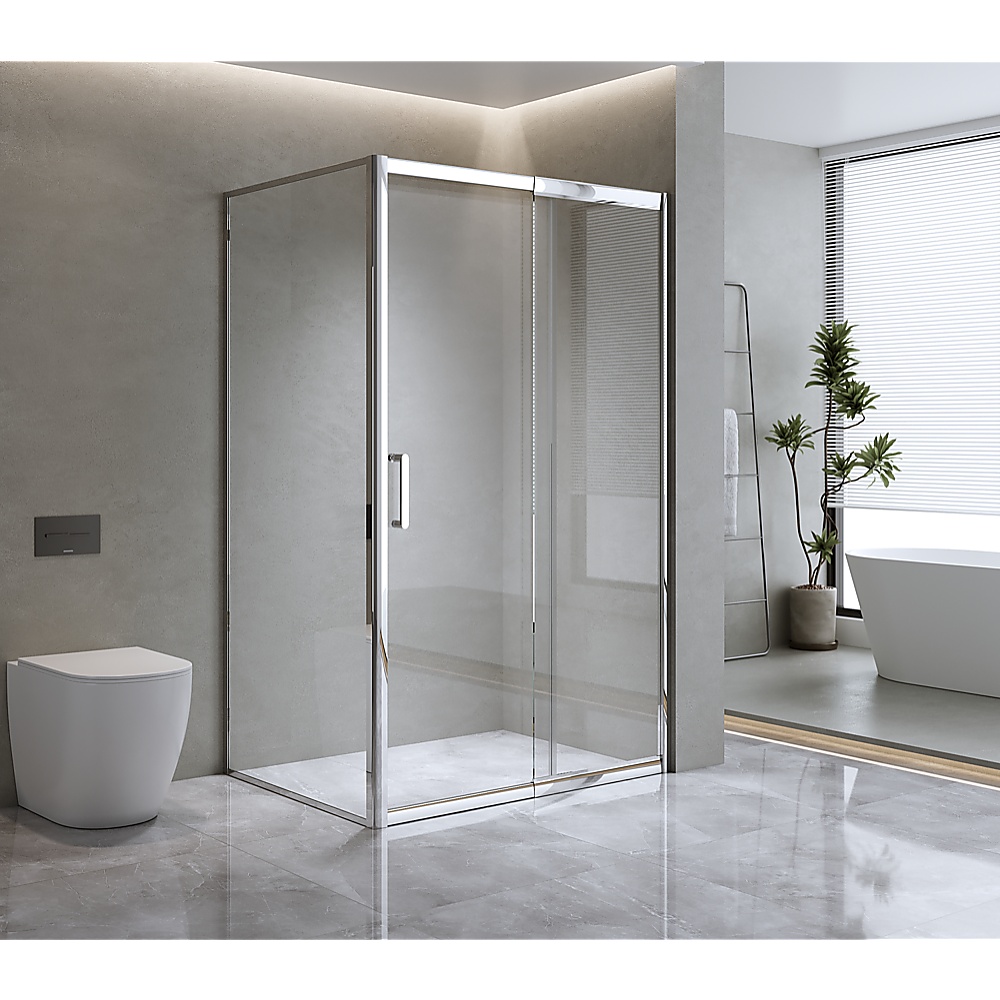
Adjustable 1300x920mm Single Door Corner Sliding Glass Shower Screen in Chrome
Experience the contemporary elegance of a corner shower screen from Della Francesca. This innovative design combines the sleek aesthetics of a modern shower screen with enhanced durability. Crafted using toughened safety glass that adheres to Australian glazing standards, it's built to withstand the rigors of daily use. Marvel in the clean and minimalist look of the clear screen with polished door handles, it is a seamless fit for any style. Its upscale appearance transforms your bathroom, adding value to your home. Thanks to its adjustable front and return side, this shower screen will easily accommodate your shower space. The reversible entry ensures convenient placement in your desired corner. Elevate your bathroom's aesthetic with this exquisite shower screen today! Features and Specifications: Height: 195cm Thickness of glass: 6mm Colour: Chrome (frame) and clear (glass screen) Material: Toughened safety glass made to Australian standardsAS/NZS 2208:1996 100mm Adjustable front side, and 30mm adjustable return panel Reversible entry from either left or right Door features a magnetic closing strip for easy cleaning and maintenance Handle: Shower Handle Style 1 - Chrome Mounts either onto a shower traybase or onto your bathroom tile (*Note: Shower Base Not Included) You will receive the front panel which can be installed into a space of 120-130cm (entry) x 89-92cm (side panel) Attributes: Size: 1300x920mm Material: Shower Handle Style 1 - Chrome Note: COM (change of mind) Return Policy: The product must be unopened and in brand new condition, with the return to be organised by the customer. Once received and verified to be in the condition specified, refund is only of the item value minus 15% restocking fee (not including initial shipping). An additional return charge, which is same cost as that of initial shipping, will be deducted from the refund on returns due to delivery failure caused by customer error. For the health and safety of our staff and other customers, we are unable to accept returns of personal use items.
Brand: Kings Warehouse
Category: Hardware > Plumbing > Plumbing Fixture Hardware & Parts > Shower Parts > Shower Doors & Enclosures > Sliding Doors